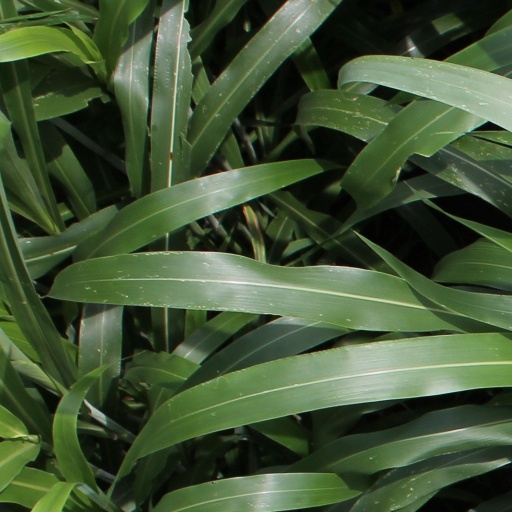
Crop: sorghum